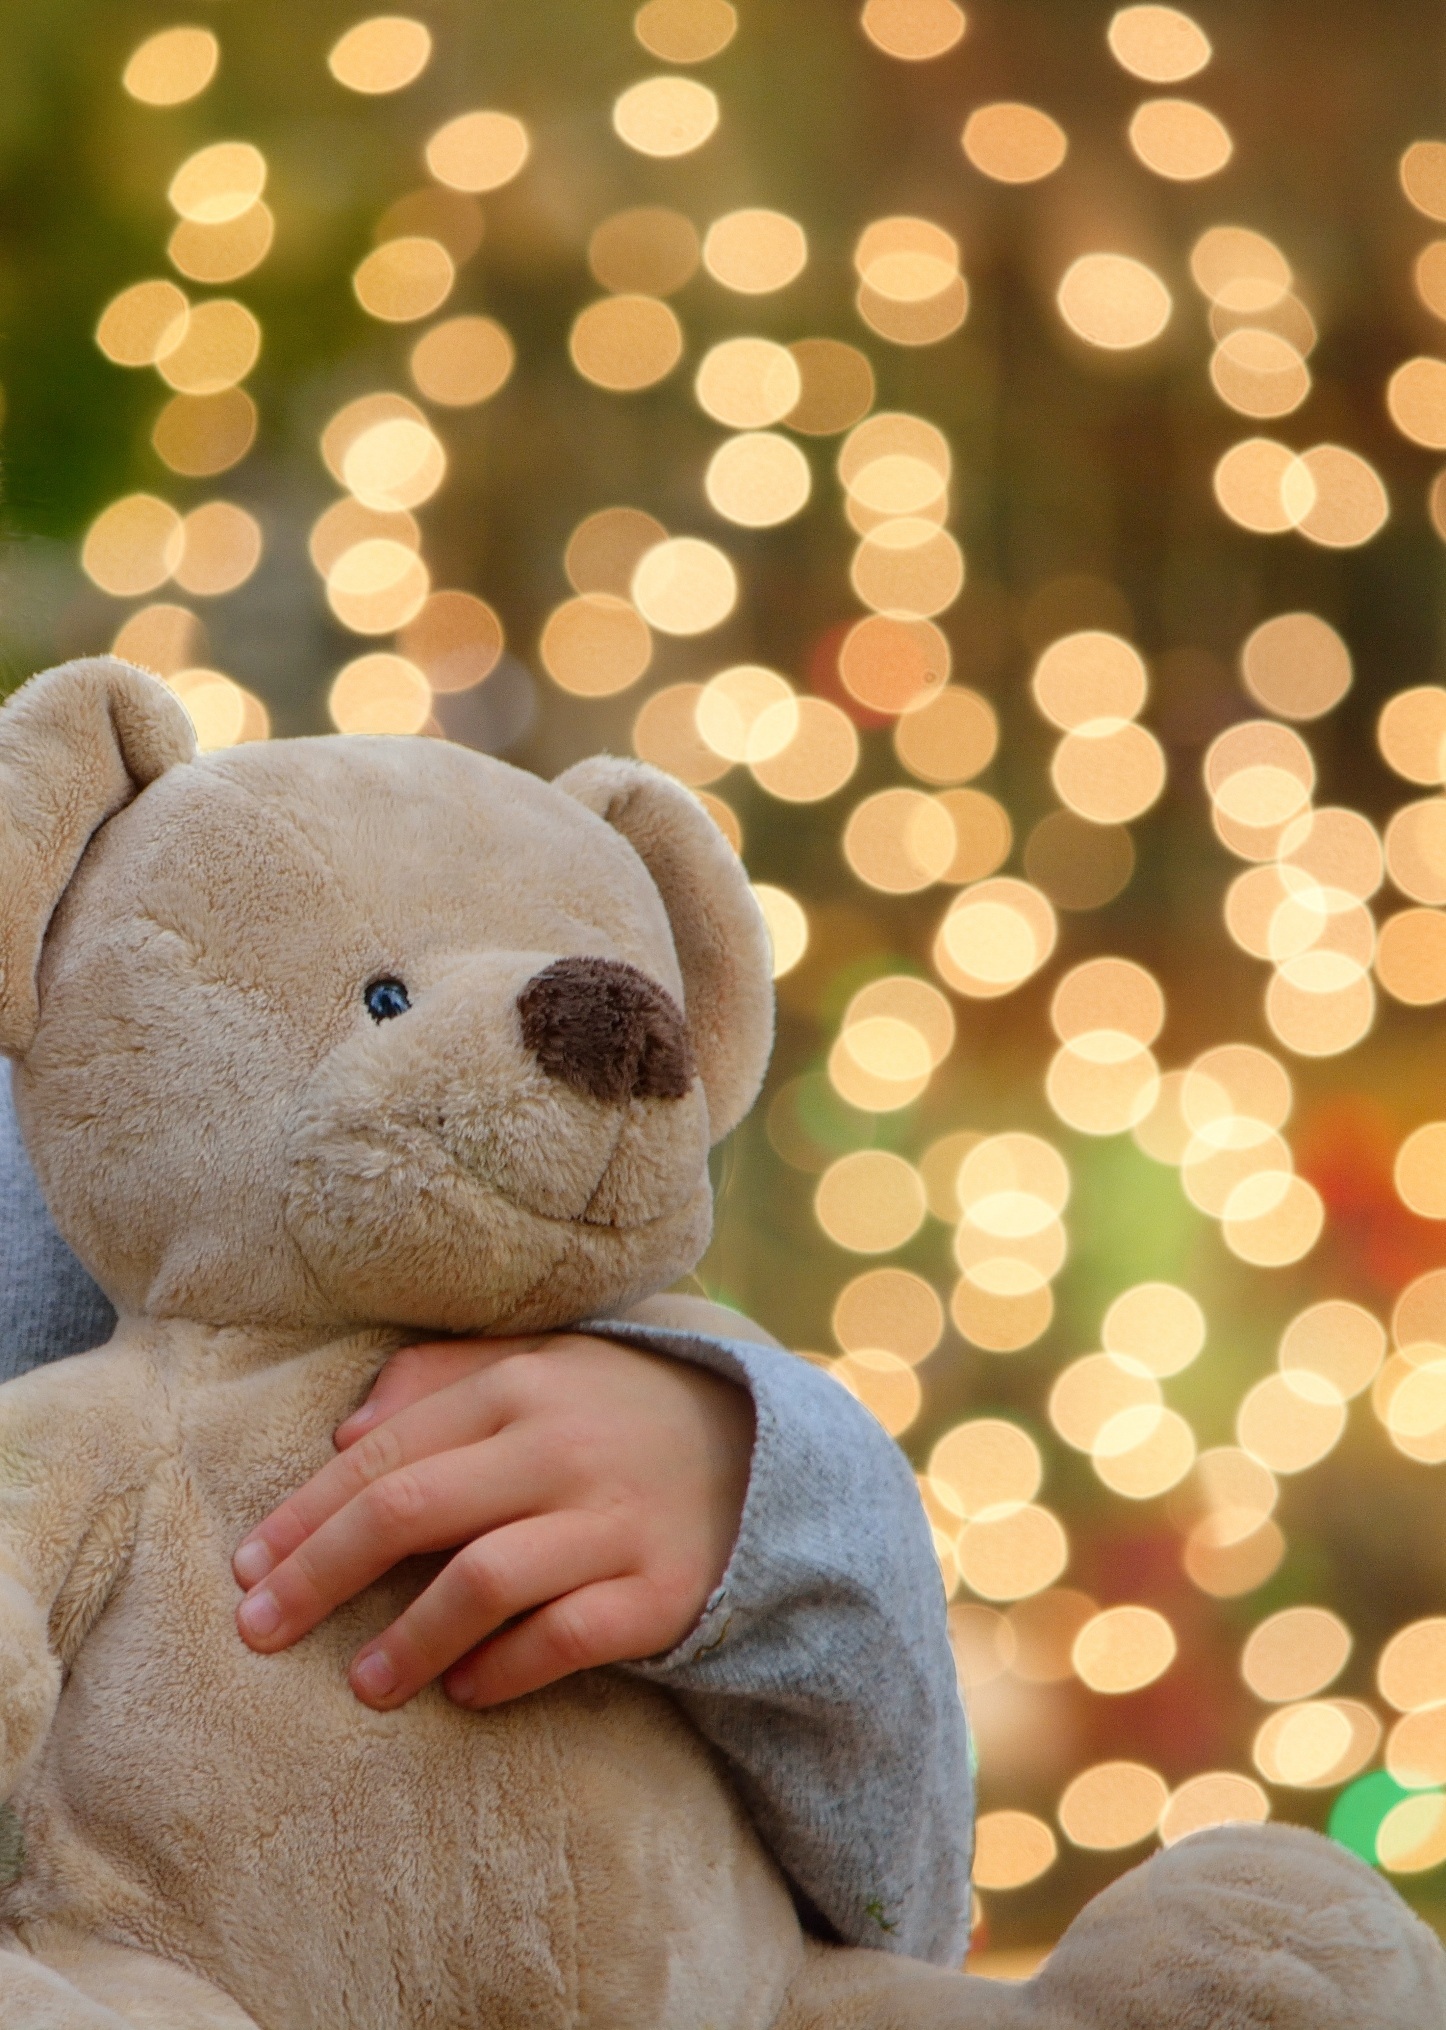
bokeh, bear, toy, teddy bear, teddy, furry teddy bear, stuffed toy